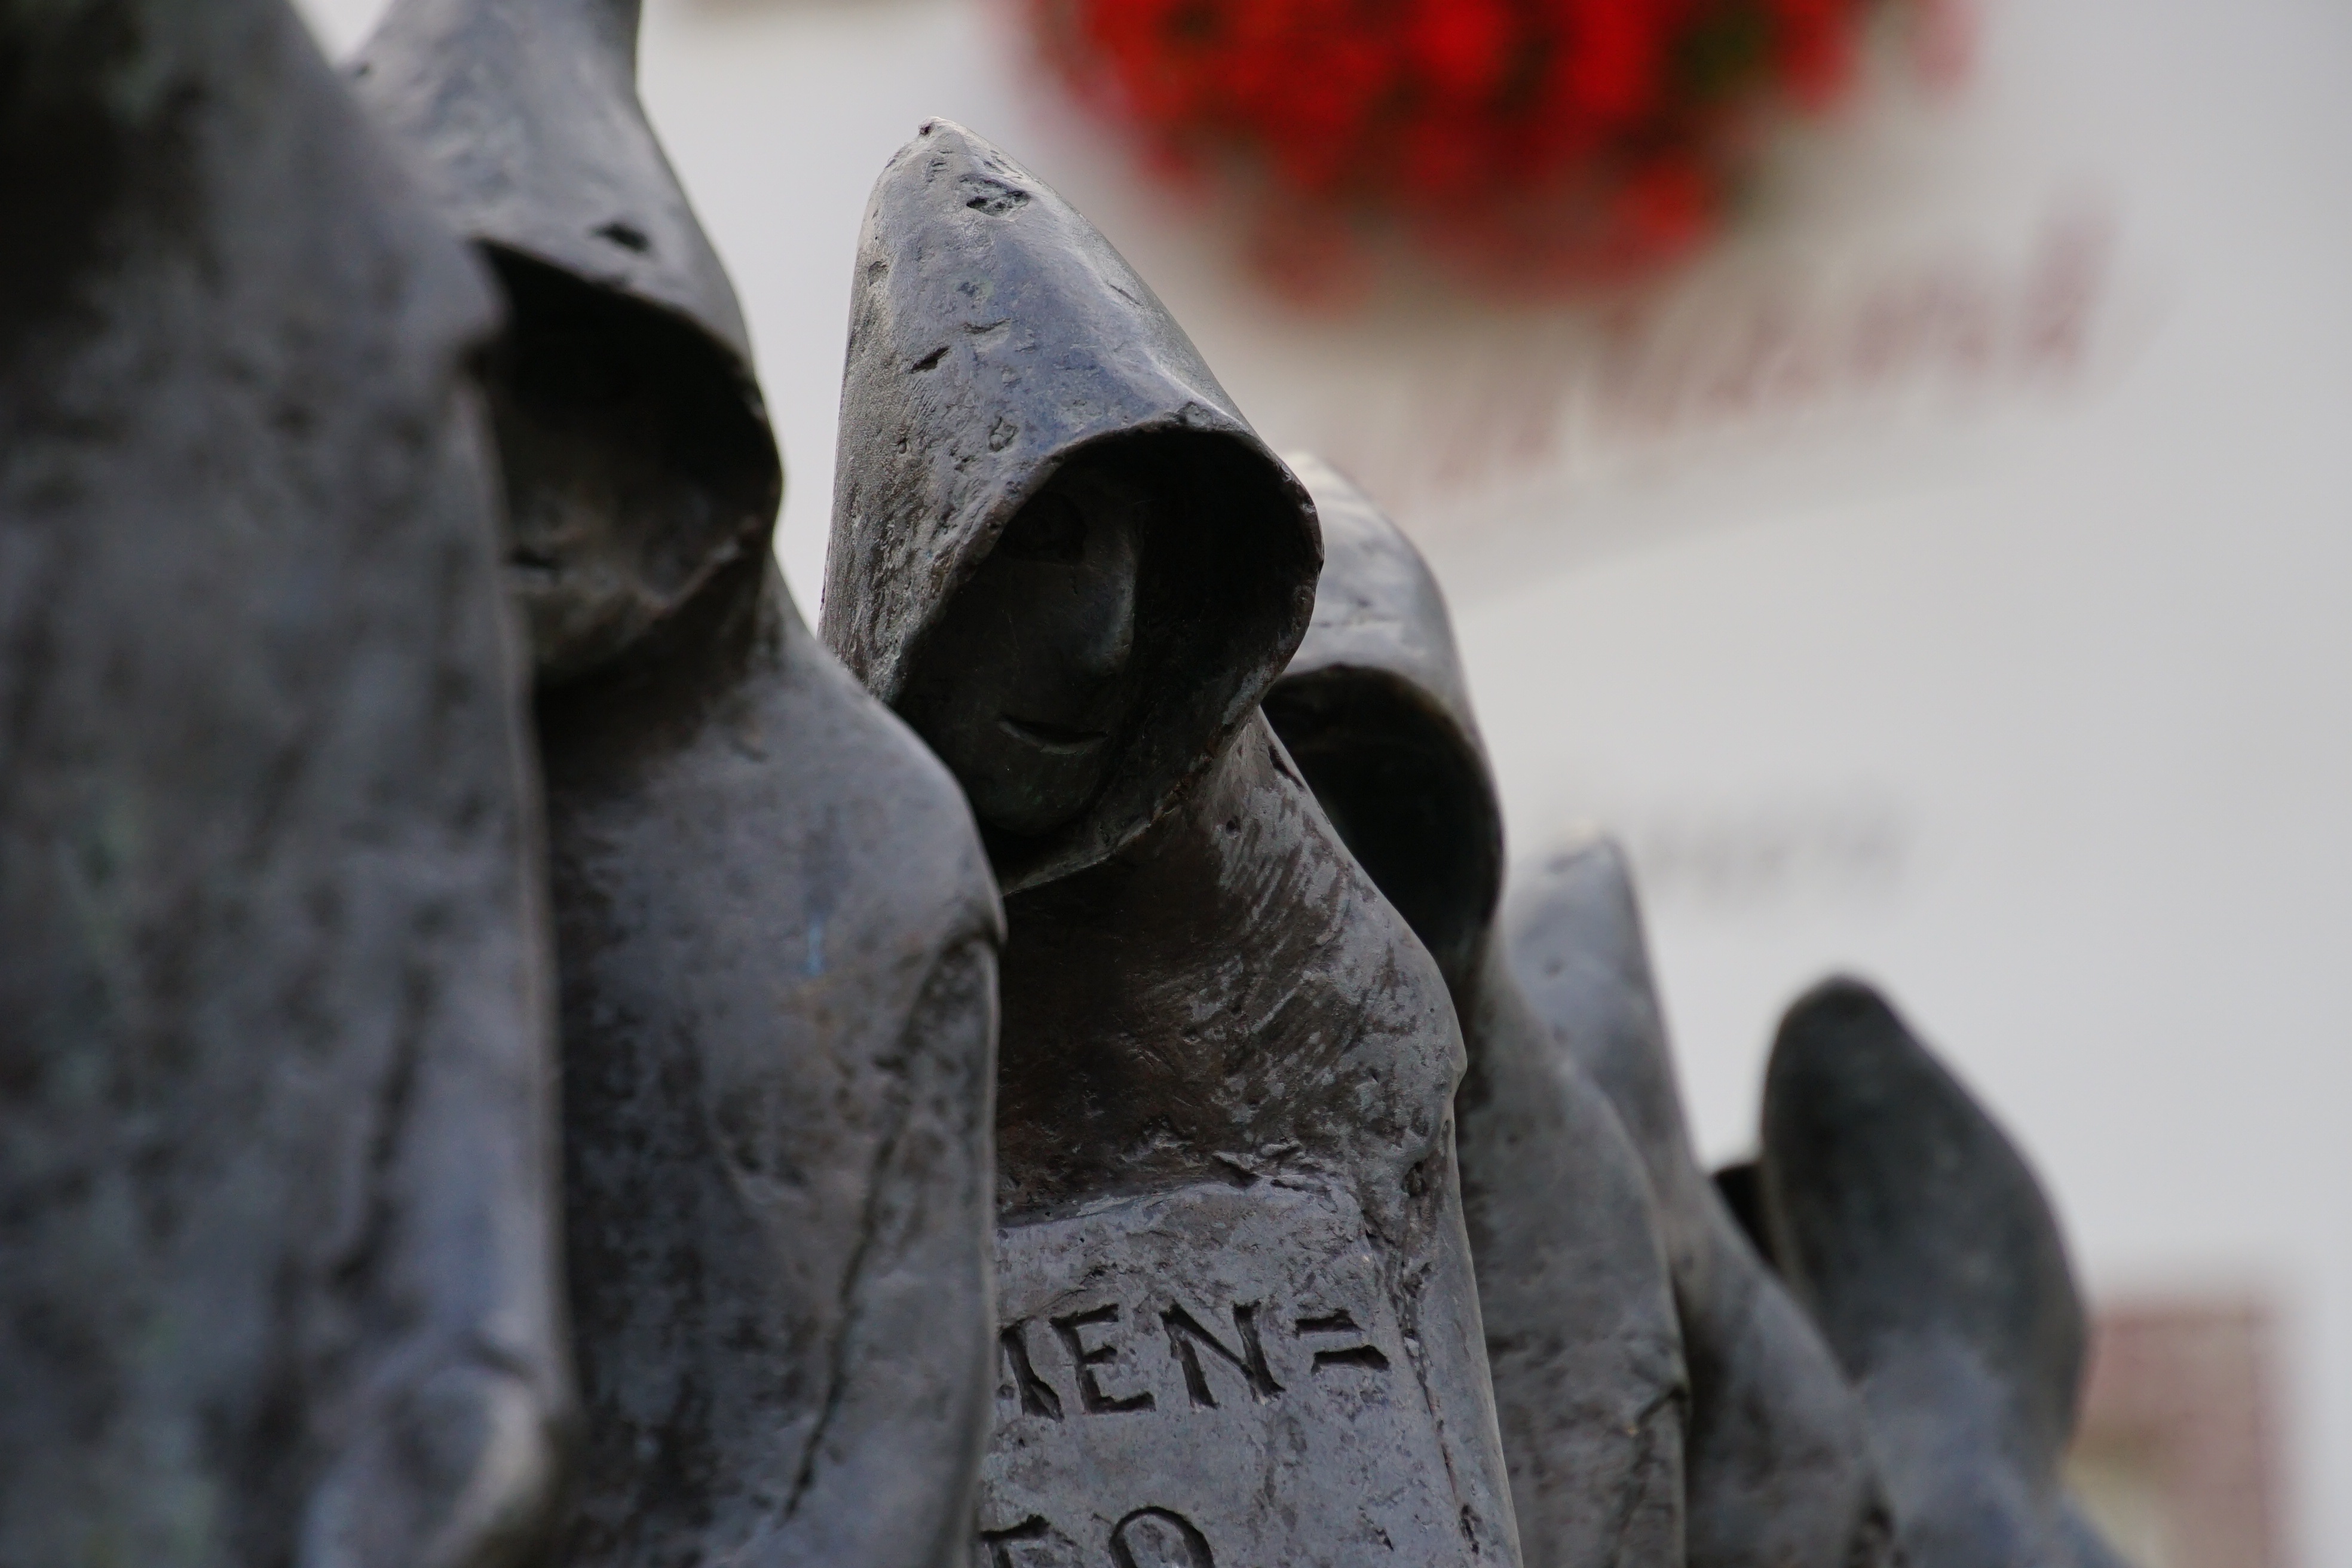
rock, monument, statue, mystery, museum, italy, material, hood, close up, face, sculpture, art, temple, monastery, head, history, bronze, sacred, carving, chartreuse, convent, merano, venosta, senales, friars, carthusians